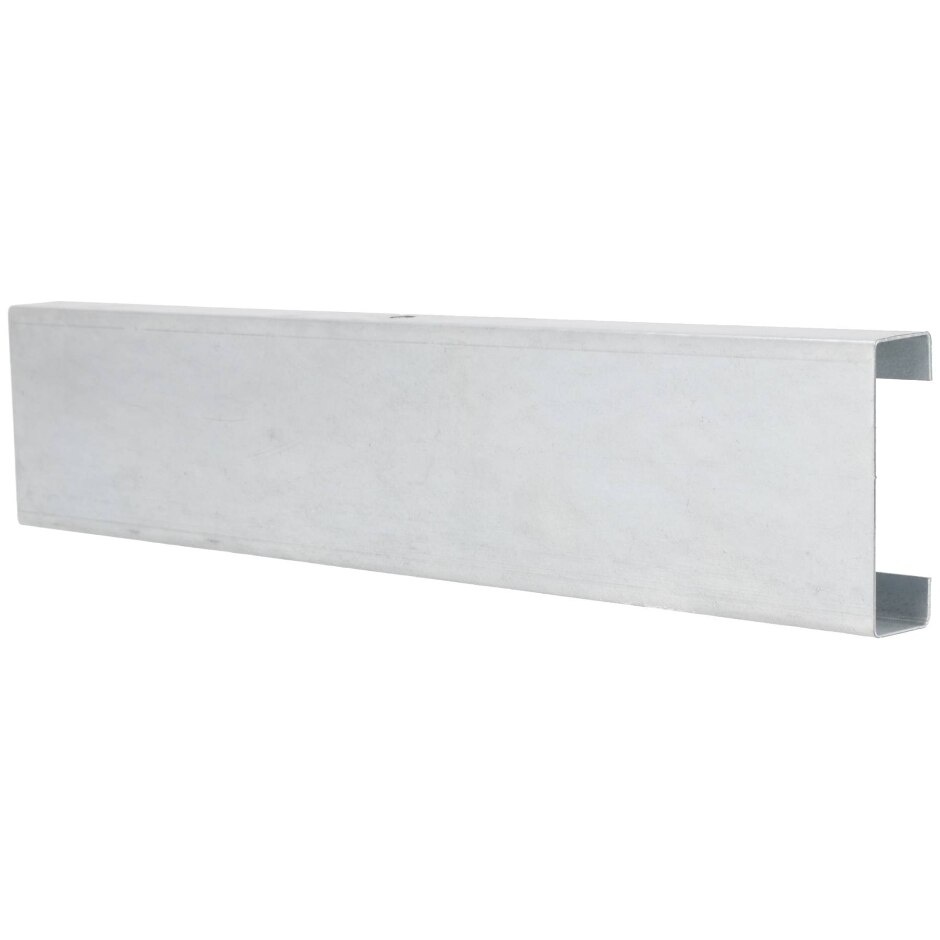
Rheem Front Support - Bottom Mount Filter Rack AE-61929-01
Rheem Front Support - Bottom Mount Filter Rack AE-61929-01
Brand: Rheem
Category: Home & Garden > Household Appliance Accessories > Water Heater Accessories > Water Heater Stacks